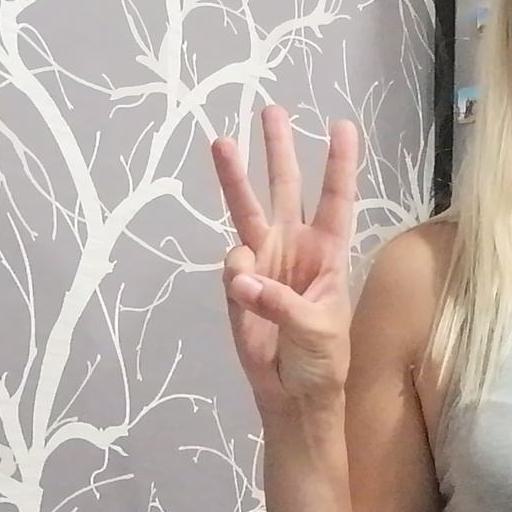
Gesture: three